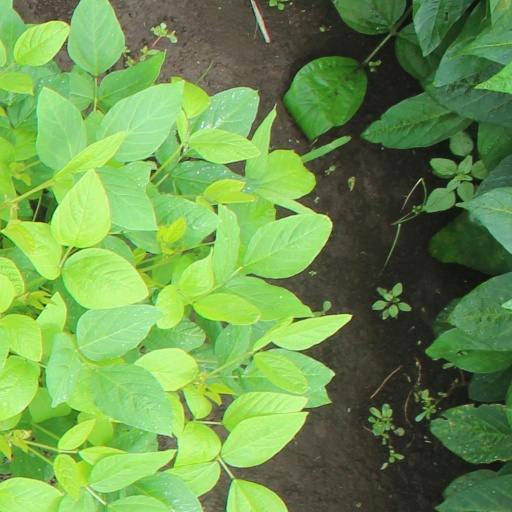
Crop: soybean